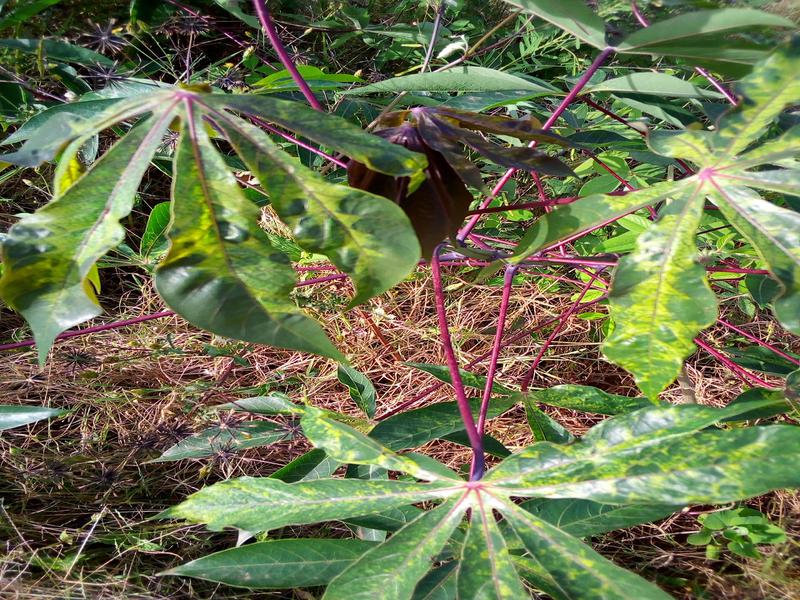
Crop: cassava
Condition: mosaic_disease